Our Gods Wear Spandex

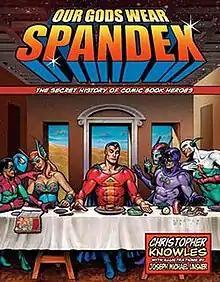
The cover of "Our Gods Wear Spandex" by Roland Friedrich

Our Gods Wear Spandex: The Secret History of Comic Book Heroes is a 2007 book by Christopher Knowles, the former editor of "Comic Book Artist", with illustrations by Joe Linsner.